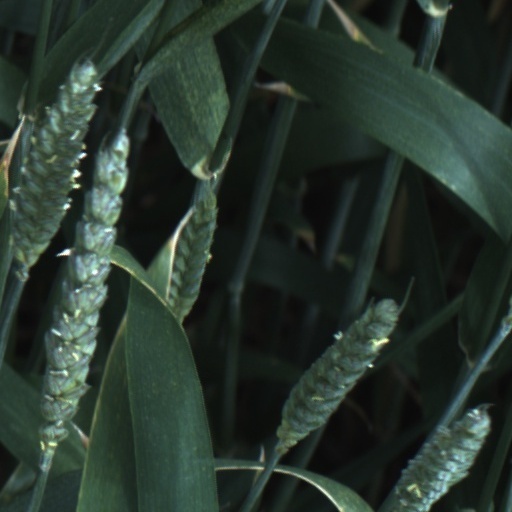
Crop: wheat